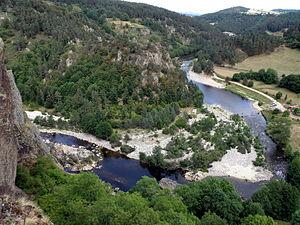
Arlempdes, comm. de la Haute-Loire, France (région Auvergne). La Loire vue depuis le château d'Arlempdes. Prise de vue vers l'est.
Cet article recense les localités qui adhèrent à l'association Les Plus Beaux Villages de France.